Grayson Perry

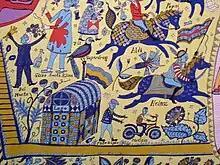
Detail from "The Walthamstow Tapestry" (2009)

As well as pottery, Perry has worked in printmaking, drawing, embroidery and other textile work, film and performance. He has written a graphic novel, "Cycle of Violence." Perry often works with media such as ceramics and weaving, which are traditionally considered to be lower down the hierarchy of arts than sculpture and painting.